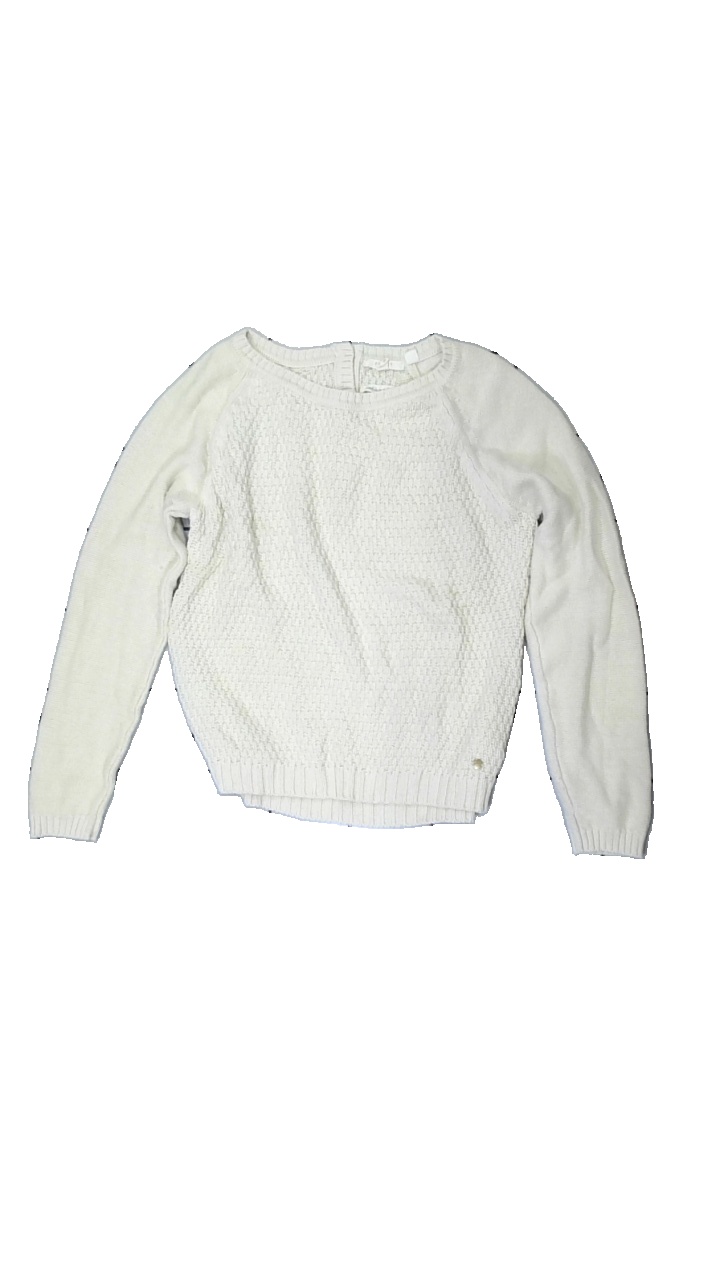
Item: Sweater (Ladies)
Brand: Esprit
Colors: Beige
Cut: Regular
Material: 51% Acryl 49% Cotton
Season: All
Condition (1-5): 2
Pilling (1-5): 2
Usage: Export
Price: <50